Fermentation in winemaking

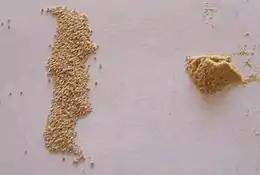
Dry winemaking yeast (left) and yeast nutrients used in the rehydration process to stimulate yeast cells.

Upon the introduction of active yeasts to the grape must, phosphates are attached to the sugar and the six-carbon sugar molecules begin to be split into three-carbon pieces and go through a series of rearrangement reactions. During this process, the carboxylic carbon atom is released in the form of carbon dioxide with the remaining components becoming acetaldehyde. The absence of oxygen in this anaerobic process allows the acetaldehyde to be eventually converted, by reduction, to ethanol. During the conversion of acetaldehyde, a small amount is converted, by oxidation, to acetic acid which, in excess, can contribute to the wine fault known as volatile acidity (vinegar taint). After the yeast has exhausted its life cycle, they fall to the bottom of the fermentation tank as sediment known as lees. Yeast ceases its activity whenever all of the sugar in must has been converted into other chemicals or whenever the alcohol content has reached 15% alcohol per unit volume; a concentration strong enough to halt the enzymatic activity of almost all strains of yeast.